Independence of the Maldives

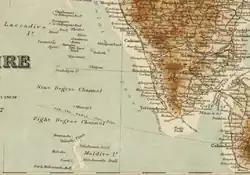
The British Map of the Maldive Islands (1920)

On July 26, 1965, the Maldives achieved independence through an agreement signed with the United Kingdom, The Sultanate of the Maldive Islands gained independence from British colonial rule on July 26, 1965. The agreement was signed in the morning of July 26, 1965, at Colombo in the Dominion of Ceylon.